United Students Against Sweatshops

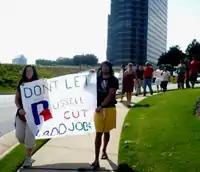
Members of United Students Against Sweatshops march outside the offices of Russell Corporation in Atlanta GA, during a protest against Russell's worker rights violations at its Honduras factories.

United Students Against Sweatshops (USAS) is a student organization founded in 1998 with chapters at over 250 colleges and universities in the United States and Canada. In April 2000, USAS founded the Worker Rights Consortium (WRC), an independent monitoring organization that investigates labor conditions in factories that produce collegiate apparel all over the world. The WRC exacts an annual membership fee from participating universities, which is used to fund its monitoring work.